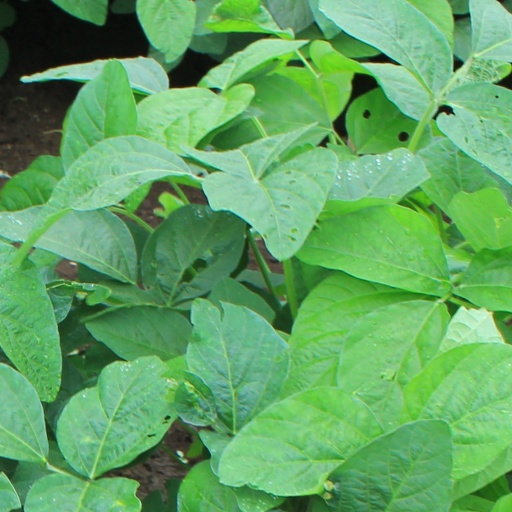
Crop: soybean